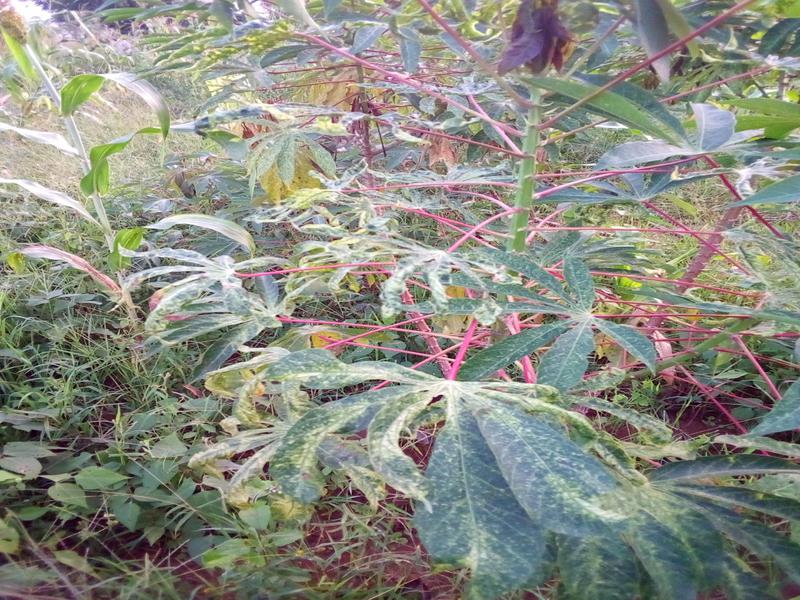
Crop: cassava
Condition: green_mottle